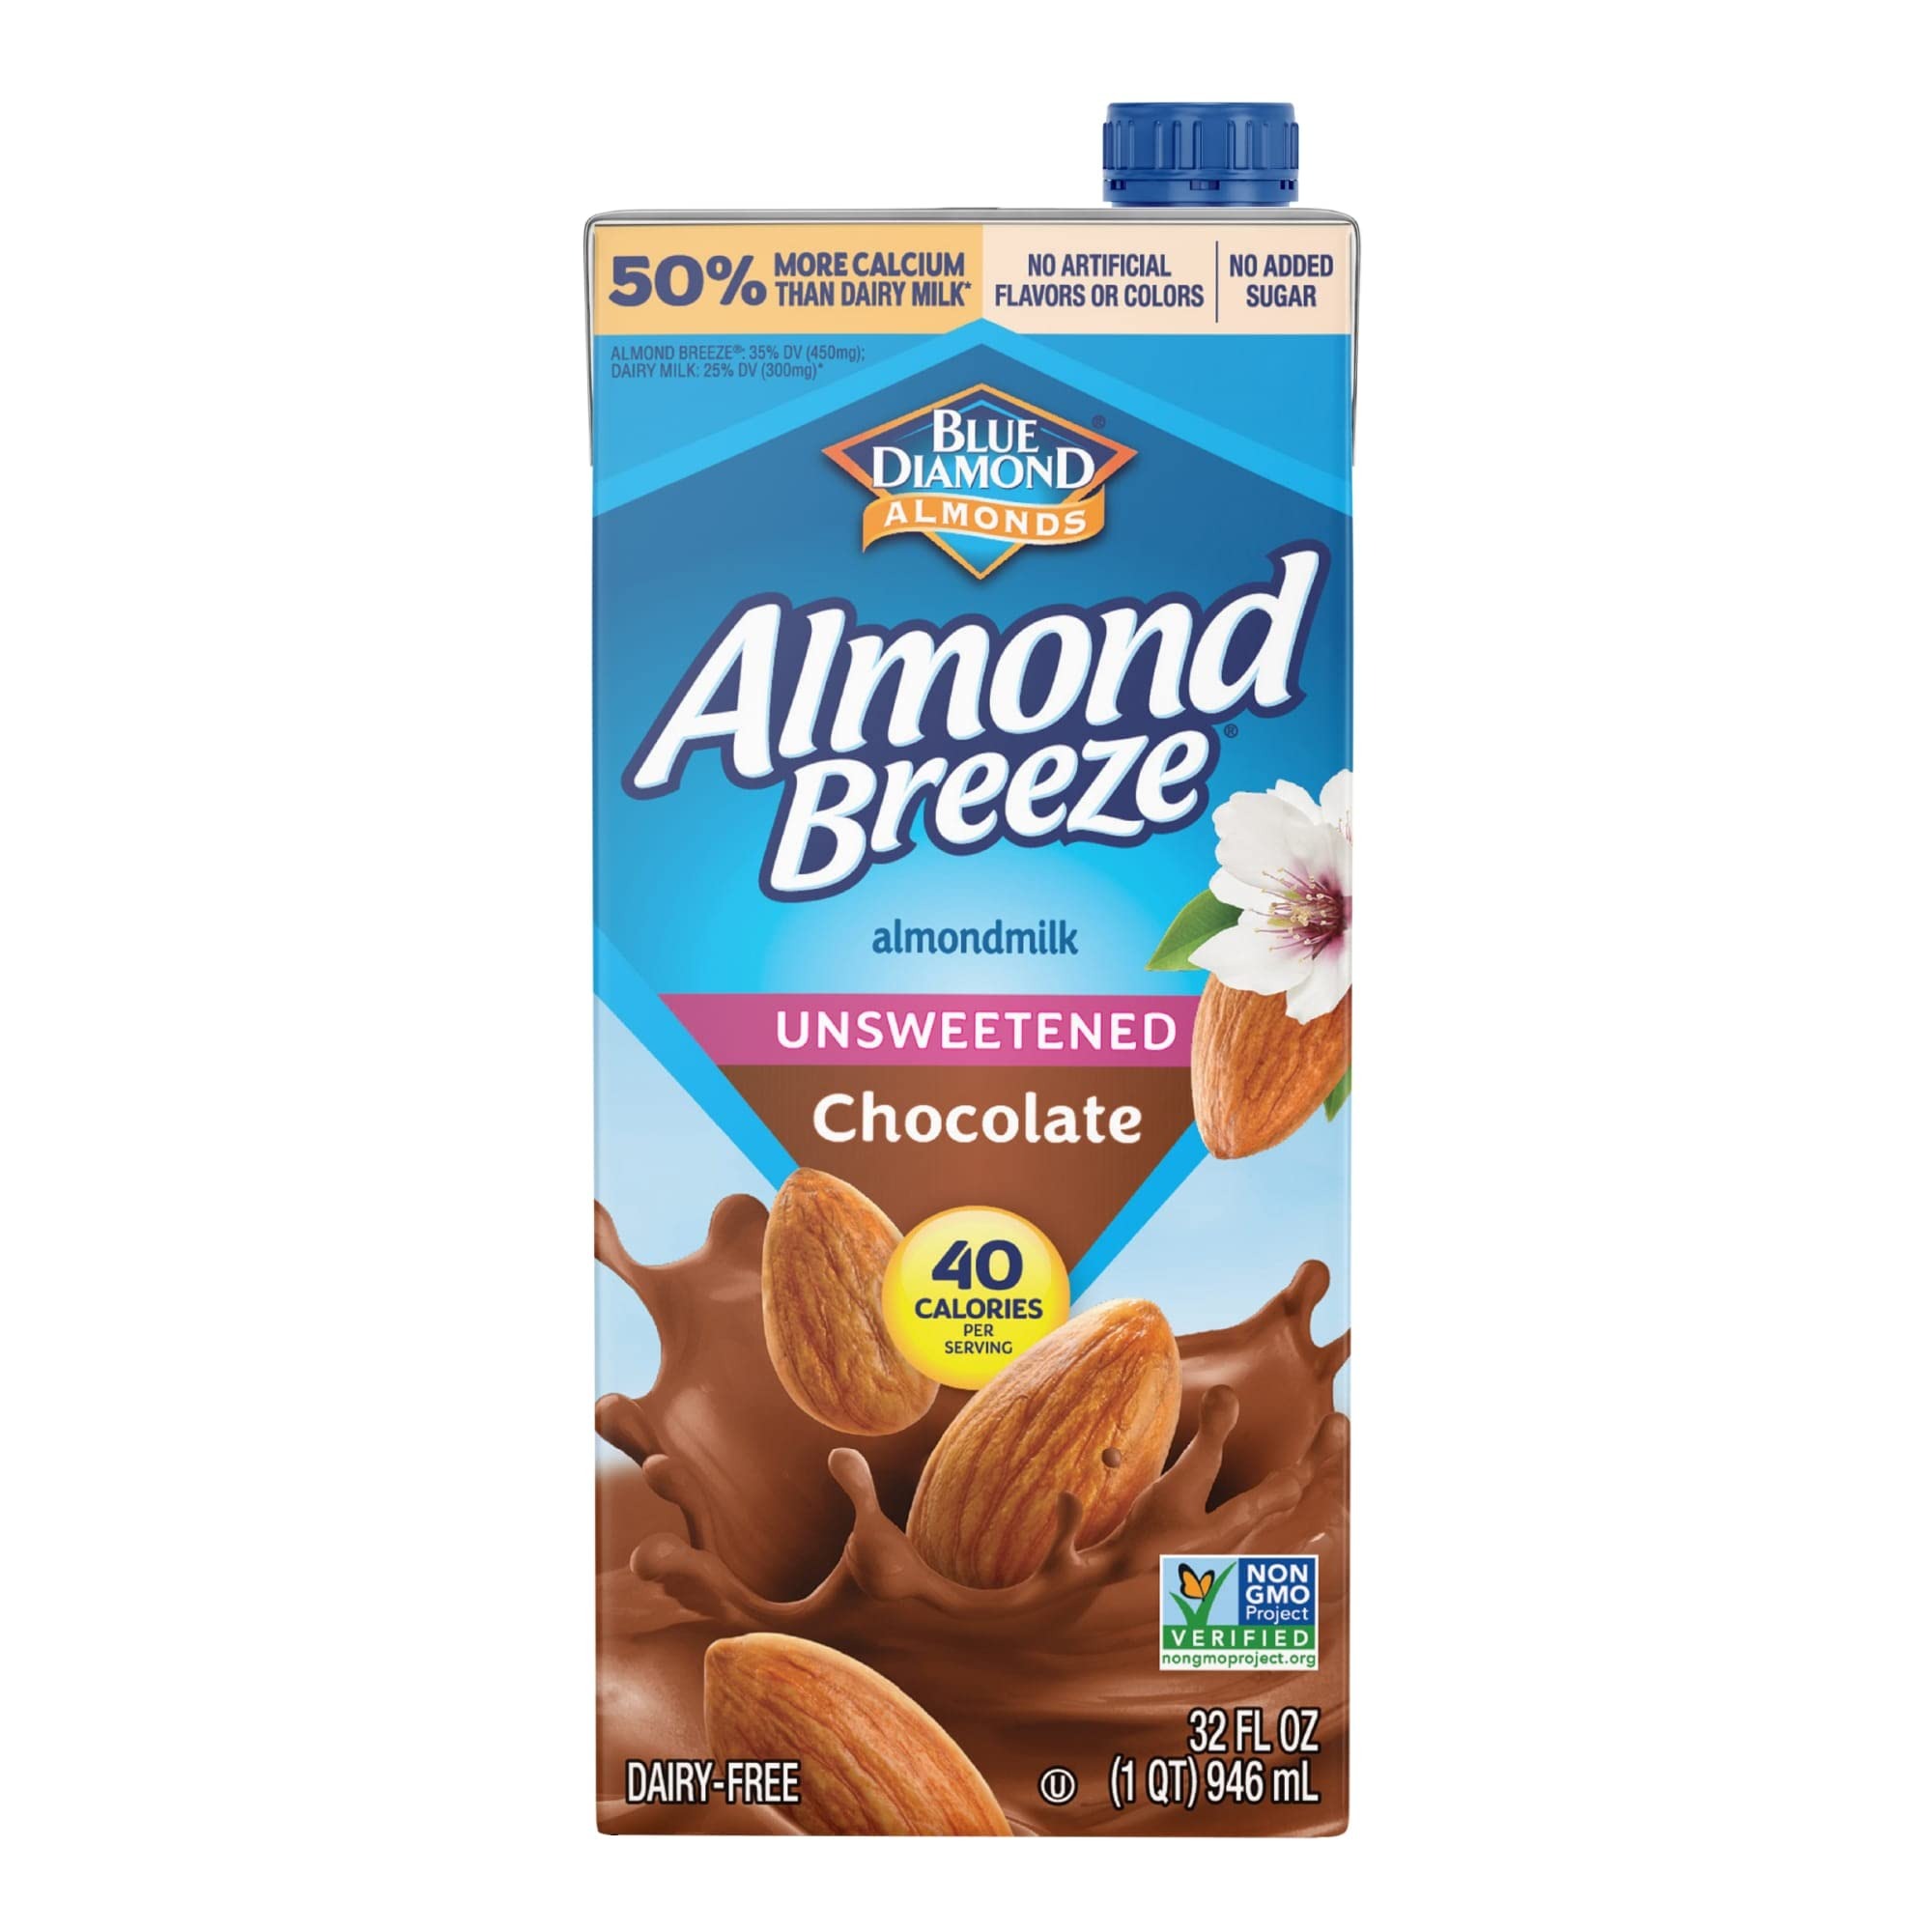
Item Name: Almond Breeze Dairy Free Almondmilk, Unsweetened Chocolate, 32 FL OZ
Bullet Point 1: Contains 1 - 32-Ounce Boxes of Almond Breeze Dairy Free Almondmilk, Unsweetened Chocolate
Bullet Point 2: Made with real California almonds
Bullet Point 3: Free from Dairy, Soy and Lactose
Bullet Point 4: Excellent source of vitamins D and E, 50 percentage More Calcium than Milk
Bullet Point 5: Non-GMO Project Verified
Value: 32.0
Unit: Fl Oz

Price: 2.44